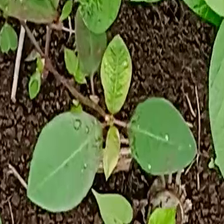
Weed species: Moti_dudhi(Euphorbia_geneculata_L)